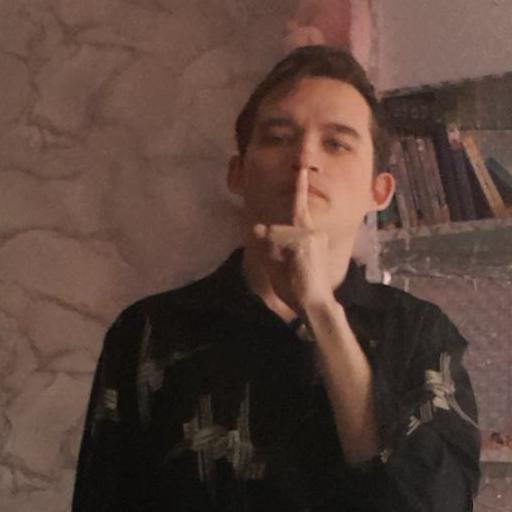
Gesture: mute